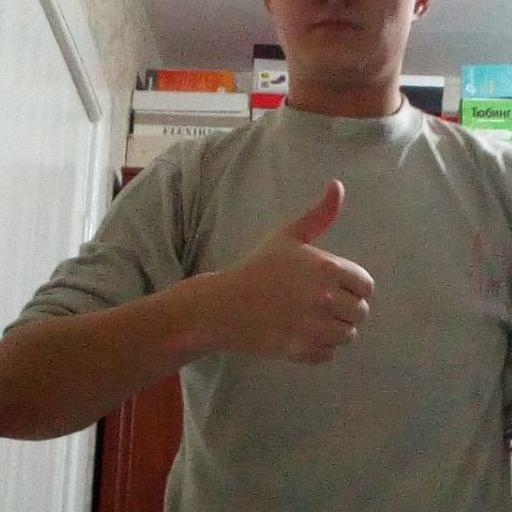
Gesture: like